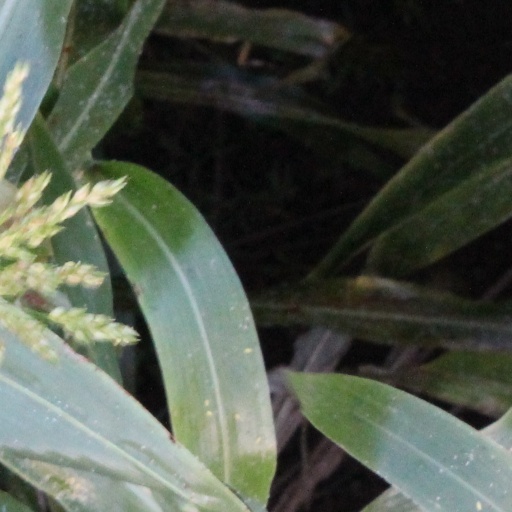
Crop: sorghum